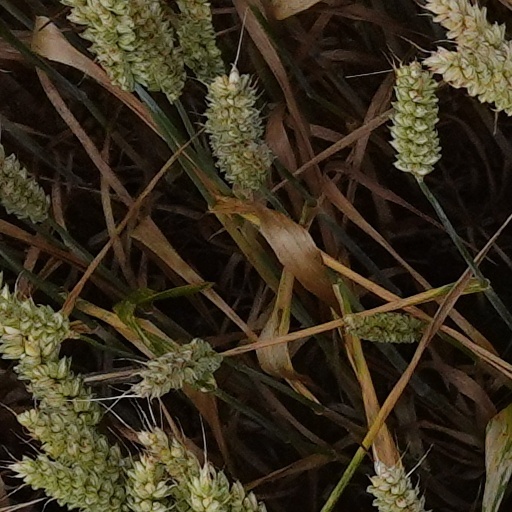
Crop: wheat